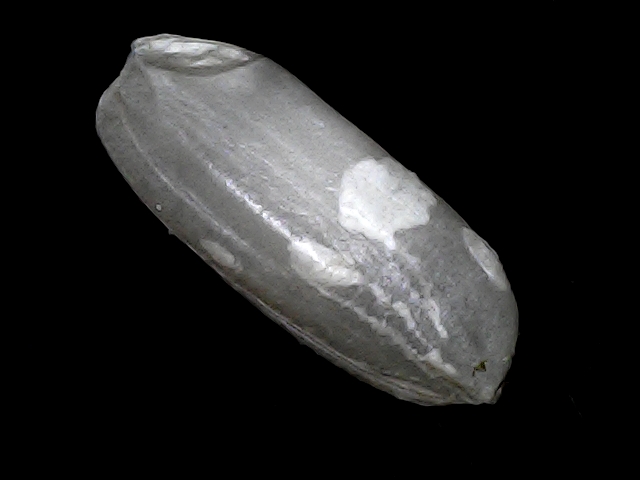
Rice variety: BRRI74